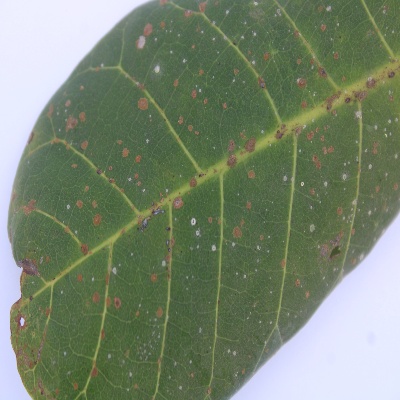
Crop: Cashew
Condition: red rust